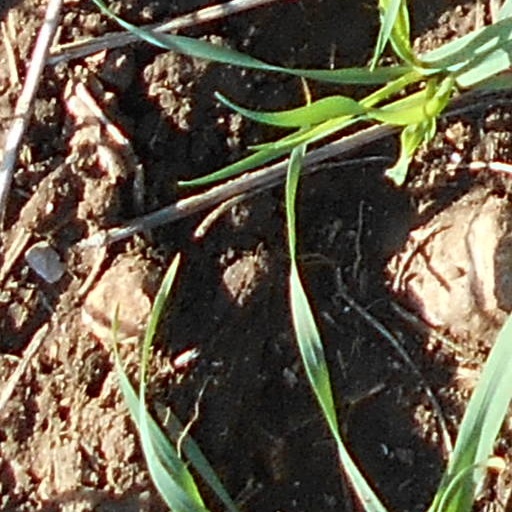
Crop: wheat